Guy Nattiv

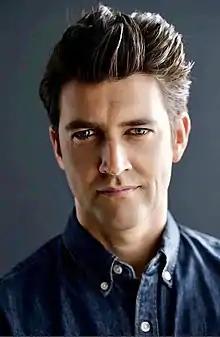
Nattiv at the 73rd Berlin International Film Festival in February 2023

Guy Nattiv (born May 24, 1973) is an Israeli film director, screenwriter and producer who lives and works in the United States. His film "Skin" won an Oscar for best short film at the 91st Academy Awards. As of March 2025, Nattiv, Moshe Mizrahi, Yuval Abraham, and Rachel Szor were the only Israeli directors to have won an Academy award.